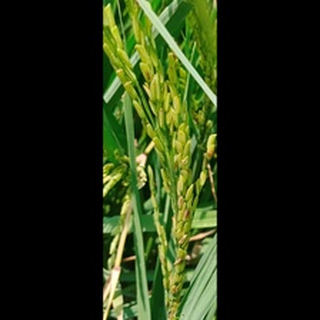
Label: healthy_rice